Milivoj Solar

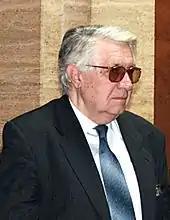
Milivoj Solar

Milivoj Solar (born 8 April 1936) is a Croatian literary theorist and literary historian.